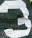
Number: 3